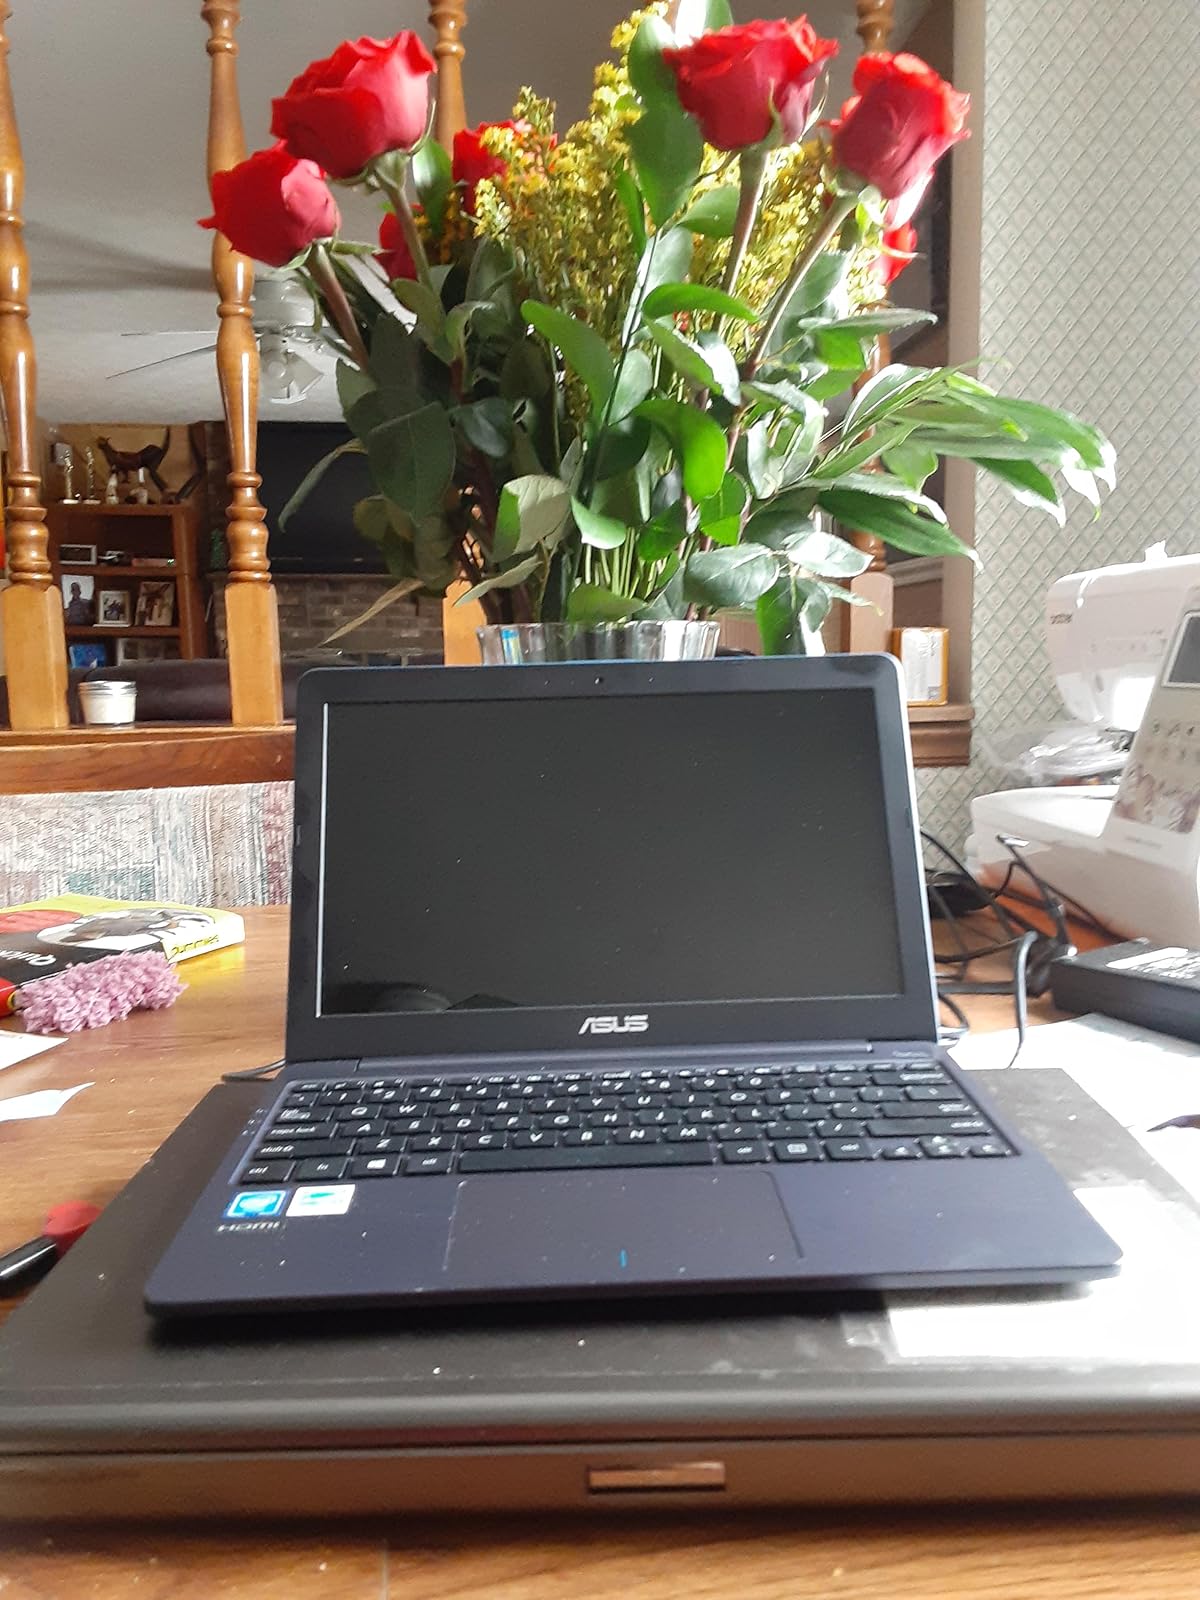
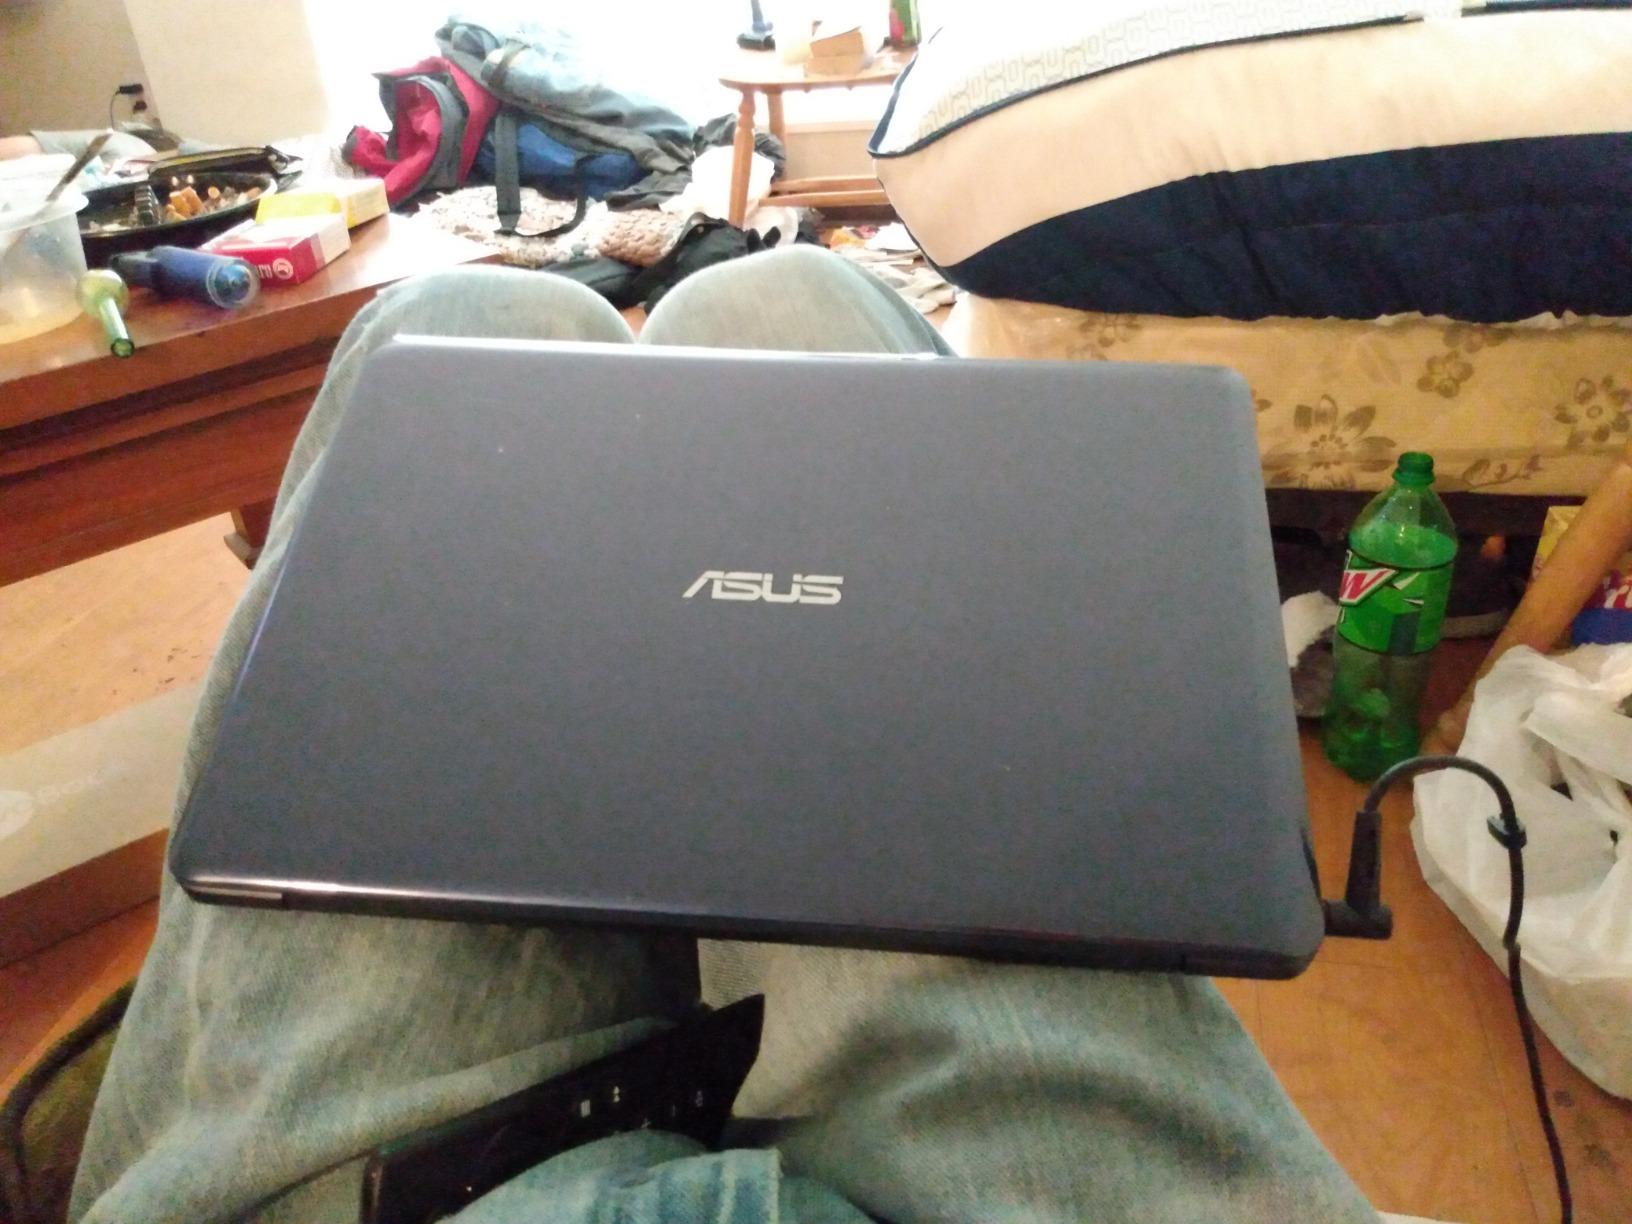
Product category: laptop
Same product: yes